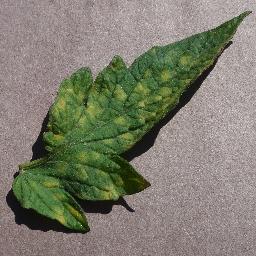
Label: Tomato___Leaf_Mold